College athletics in the United States

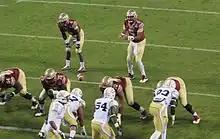
The Florida State Seminoles and Georgia Tech Yellow Jackets during the 2014 ACC Championship Game

Another reason for the importance of college athletics in the U.S. is the important role it plays in the hierarchy of sport organizations. In his article about collegiate sports programs, Thomas Rosandich refers to a "performance pyramid", which shows the general progression of athletic organizations in the United States. At the bottom of this pyramid is youth sports organizations, since these organizations have participation open to nearly everyone. As the pyramid progresses, the level of competition increases, while the number of competitors decreases until the highest level of organized sport, professional sports, is reached. In many respects, the intercollegiate sports level serves as a feeder system to the professional level, as the elite college athletes are chosen to compete at the next level. This system differs greatly from nearly all other countries in the world, which generally have government-funded sports organizations that serve as a feeder system for professional competition.